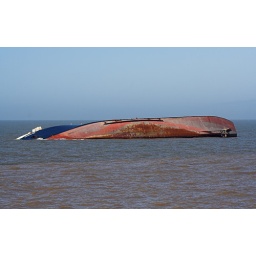
The &amp;quot;Riverdance&amp;quot; is the ship that sank in the storms on the NW coast or England a few weeks ago